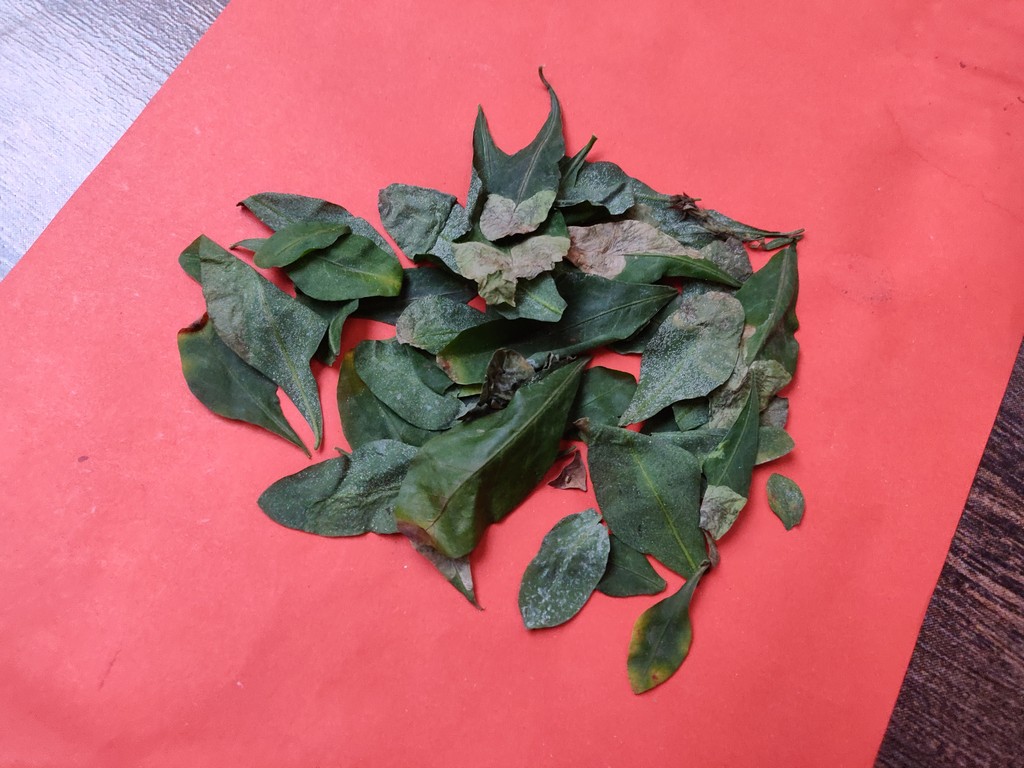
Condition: Unhealthy
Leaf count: multiple
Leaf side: unknown